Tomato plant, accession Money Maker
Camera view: bottom (45 deg); turntable rotation: 300 degrees
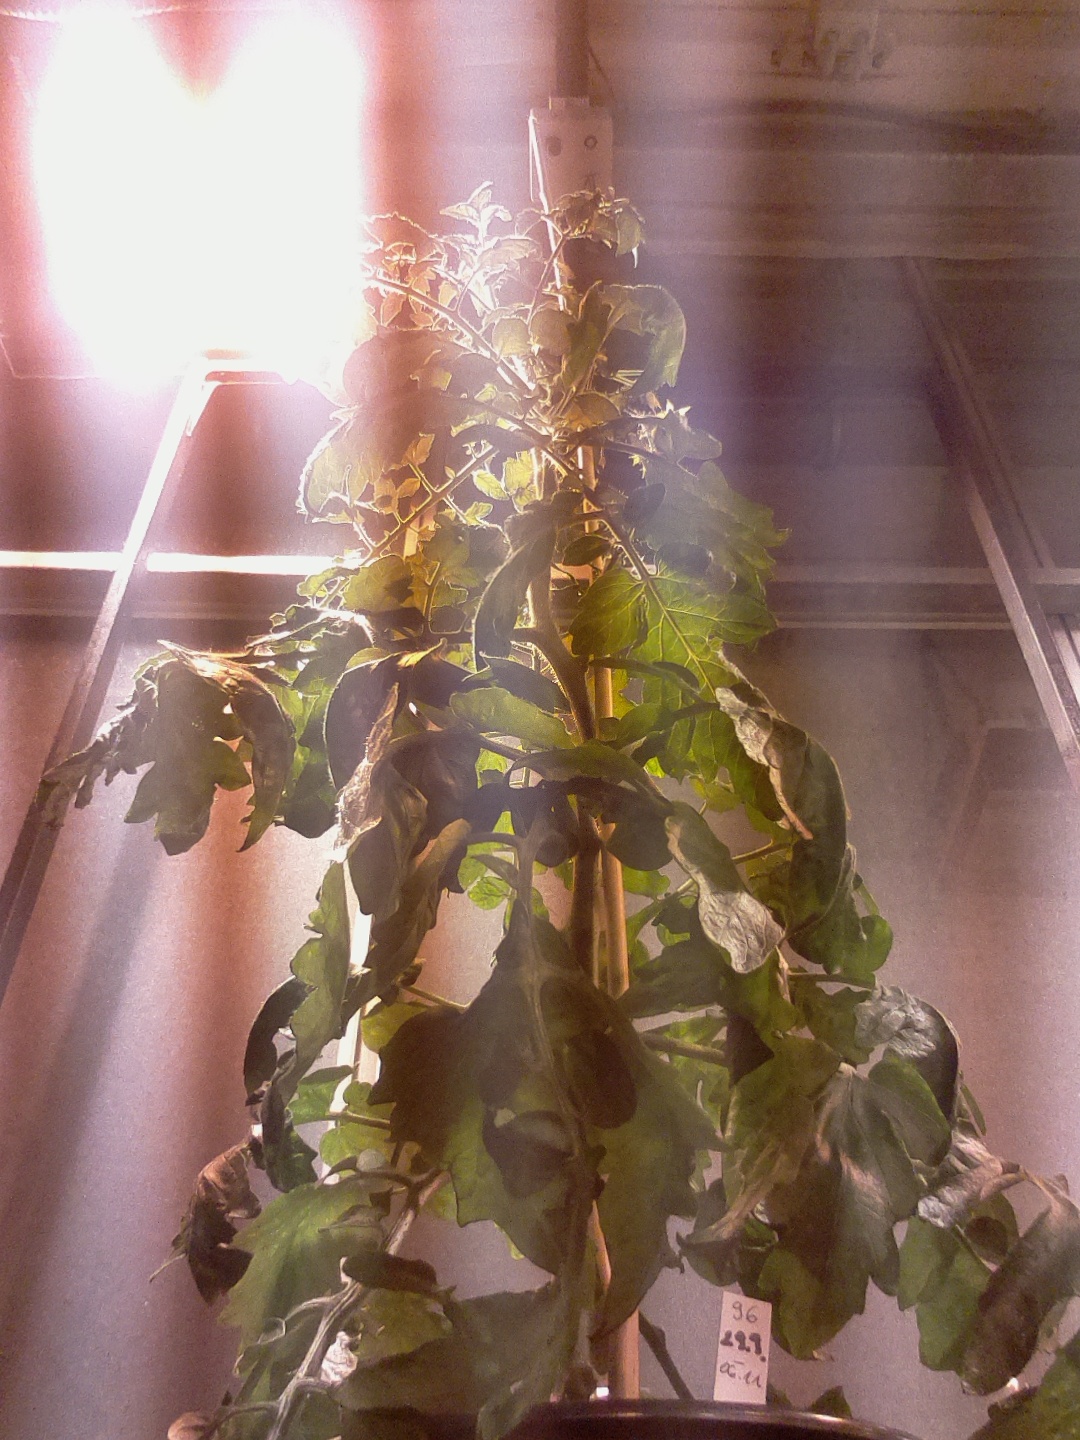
BBCH growth stage 69: End of flowering, 90%-100% of flowers open, more petals falling